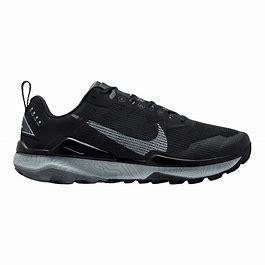
Brand: Nike
Model: Wildhorse 8